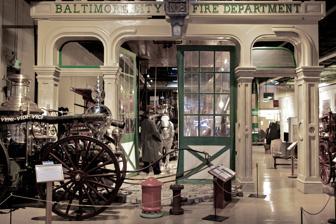
Building: Engine House No. 8 (Baltimore, Maryland)
Country: United States of America
Year built: 1871
United States historic place Engine House No. 8 U.S. National Register of Historic Places First floor cast-iron components of the original Engine House No. 8, as displayed at the Fire Museum of Maryland Show map of Baltimore Show map of Maryland Show map of the United States Location 1027 W. Mulberry St., Baltimore, Maryland Coordinates 39°17′36″N 76°38′9″W / 39.29333°N 76.63583°W / 39.29333; -76.63583 Area less than one acre Built 1871 ( 1871 ) Architectural style Italianate MPS Cast Iron Architecture of Baltimore MPS NRHP reference No. 94001577 Added to NRHP January 26, 1995 Engine House No. 8 was a historic fire station located at Baltimore , Maryland , United States . It was a two-story masonry building with a cast-iron street front , erected in 1871 in the Italianate style.  The front featured a simple cornice with a central iron element bearing the legend "No. 8". Engine Company No. 8 operated from this building until 1912.  In 1928 it became the motorcycle shop of Louis M. Helm and the upper story functioned as a clubhouse for a series of boys’ clubs into the 1940s. Engine House No. 8 was listed on the National Register of Historic Places in 1995. About 2002, the property was sold and the building was torn down. However, the cast-iron facade was saved, and the first floor cast-iron components were installed at the Fire Museum of Maryland , where the fire house has been put back together. See also Fire departments in Maryland Engine House No. 6 (Baltimore, Maryland) Paca Street Firehouse Poppleton Fire Station References